24 Hours of Explicit Sex

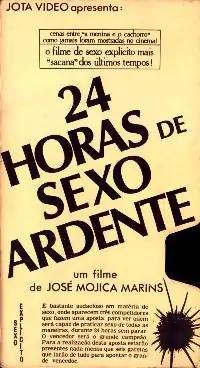
Video tape cover for "24 Horas de Sexo Ardente"

24 Hours of Explicit Sex (original title: "24 Horas de Sexo Explícito") is a 1985 sexploitation "B-film" by Brazilian director José Mojica Marins. Marins is also known by his alter ego Zé do Caixão (Eng: Coffin Joe).